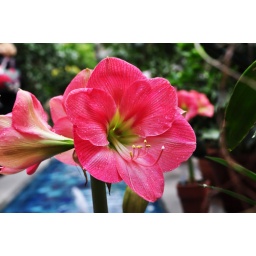
A beautiful flower is cooled by water droplets in the botanical garden in Washington DC. (Pink Amaryllis Flower)